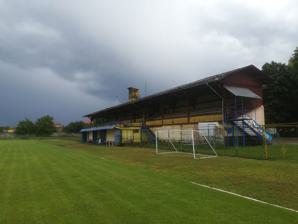
Building: Stadionul Mihai Adam
Country: Romania
Year built: 1908
Stadium in Câmpia Turzii, Romania Stadionul Mihai Adam Former names ISCT Mechel Location Câmpia Turzii , Romania Coordinates 46°32′28″N 23°53′03″E / 46.5412°N 23.8841°E / 46.5412; 23.8841 Owner Câmpia Turzii Municipality Operator CSM Câmpia Turzii Capacity 2,700 Surface grass Construction Opened 1908 Renovated 1961 Tenants CSM Câmpia Turzii (1921–present) Arieșul Turda Stadionul Mihai Adam is a multi-use stadium in Câmpia Turzii , Romania . It is currently used mostly for football matches and is the home ground of CSM Câmpia Turzii . The stadium holds 2,700 people. The name of the stadium is in honour of footballer Mihai Adam , who was born in Câmpia Turzii and started his career at IS Câmpia Turzii. He scored 160 goals in 353 Romanian First League matches, also managing to be three times the top goalscorer of the league. The official tribune is the old tribune from the Stadionul Ion Moina , moved here when the stadium was renovated and expanded in 1960. Gallery Exterior view of the stadium. View of 2nd Stand. View of the stadium. References